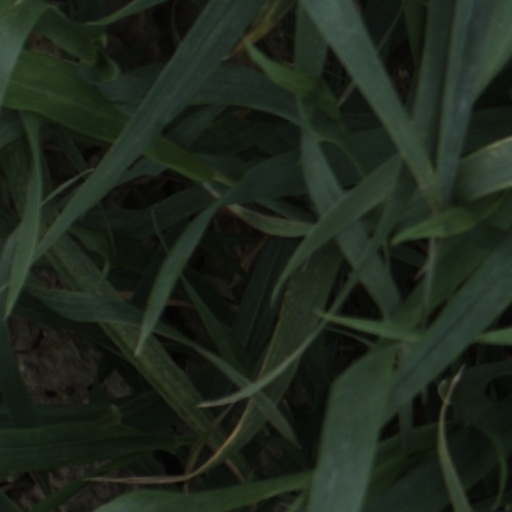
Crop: wheat